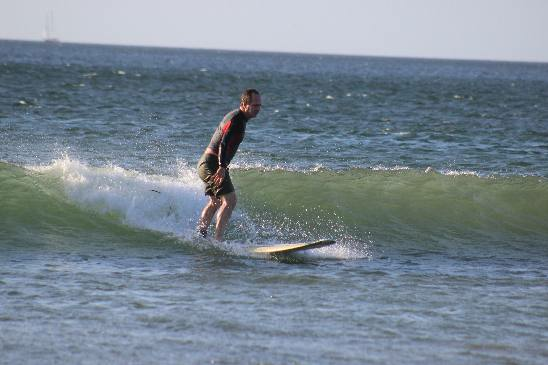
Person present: No